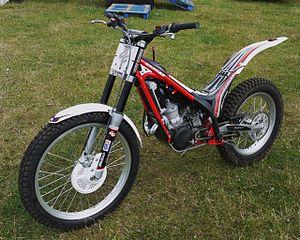
Le trial est une discipline sportive à moto, à vélo, voire à vélo monocycle, en automobile ou en camion. Ce mot désigne aussi les motos spécialement conçues pour ce sport. « Trial » signifie « essai » en anglais, car le succès n'est pas assuré. Le trial consiste, en effet, à franchir des obstacles naturels ou artificiels. Il est né au Royaume-Uni, au début du XXᵉ siècle, pratiqué par des gentlemen farmers sur des motos traditionnelles. Le nom original en anglais est « observed trial ».